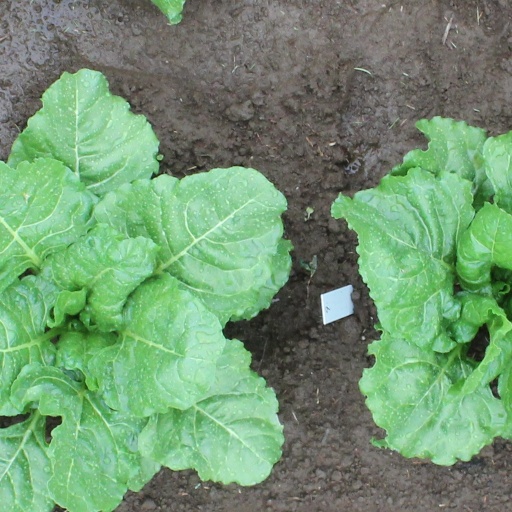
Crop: sugar beet